Eurovision: Come Together

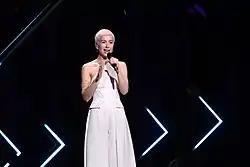
SuRie, who represented the in the 2018 contest, was a member of the show's selection panel.

The shortlist of competing entries for the competitive aspect of the programme was determined by a group of assembled individuals with a connection to Eurovision. The membership of the panel included British broadcasters and journalists, former UK Eurovision contestants, as well as members of the Eurovision fandom and contributors to Eurovision fansites.